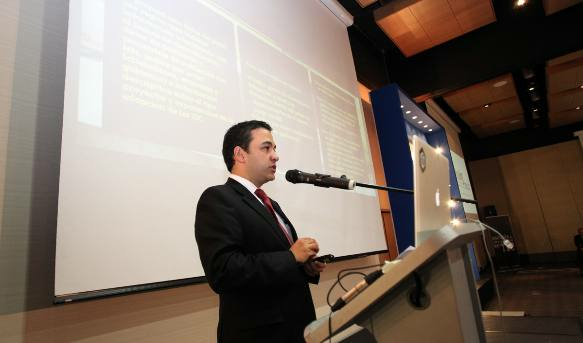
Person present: Yes